Pähkähullu Suomi

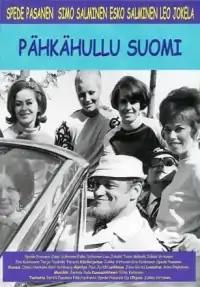
DVD cover

Pähkähullu Suomi ("Crazy Finland") is a 1967 comedy by Spede Pasanen. It is the third film starring Spede in a contemporary comedy after "X-Paroni" and "Millipilleri". The film's release coincided with the 50th anniversary of the Finnish declaration of independence which is also referenced in the film.